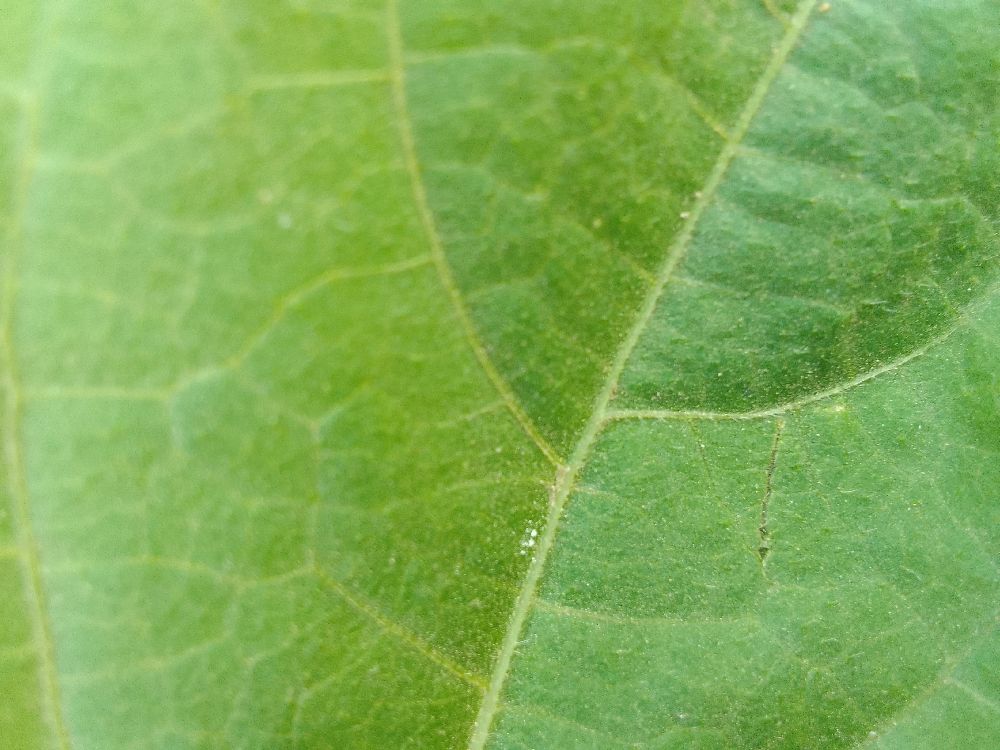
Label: healthy